Ukrainian T-shaped Radio telescope, second modification

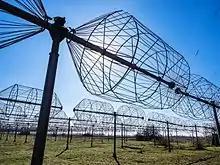
Some of the 2040 cage dipole elements of which the antenna is composed

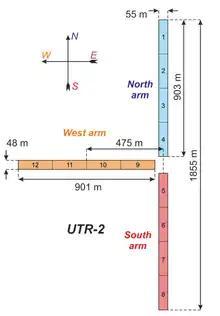
Geometrical configuration of the UTR-2 radio telescope

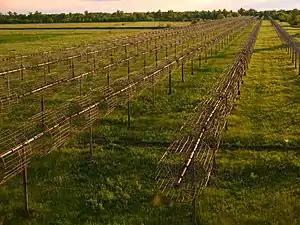
West arm of UTR-2 radio telescope phased array antenna (6×100 dipoles)

The UTR-2 consists of an array of 2040 dipole elements in two arms each containing 6 rows of elements, oriented in a T shape: a north–south arm consisting of 1440 elements covering an area of 1800×60 meters, and an east–west arm consisting of 600 elements covering an area of 900×60 meters. The basic element is a broadband cage dipole 1.8 m in diameter and 8 m long made of galvanized steel wire, mounted 3.5 m above the ground, with a balun to connect it to the transmission line. The dipoles are all oriented along the east–west axis, with the spacing between rows of 7.5 m in east–west direction and 9 m in north–south. It has a total area of , and a resolution of about 40 arcminutes at the middle frequency 16.7 MHz. The operating frequency range is 8–33 MHz. The sensitivity is about 10 mJy.